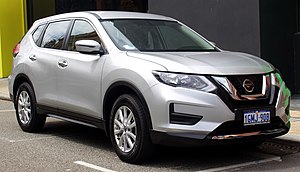
Nissan X-Trail
Nissan X-Trail fra 2015
X-Trail er navnet på en SUV produceret af japanske Nissan Motor siden 2001. Den første generation blev produceret fra 2001 til 2007, den anden fra 2007 til 2014 og den tredje siden 2014. Den tredje hedder Rogue in USA.